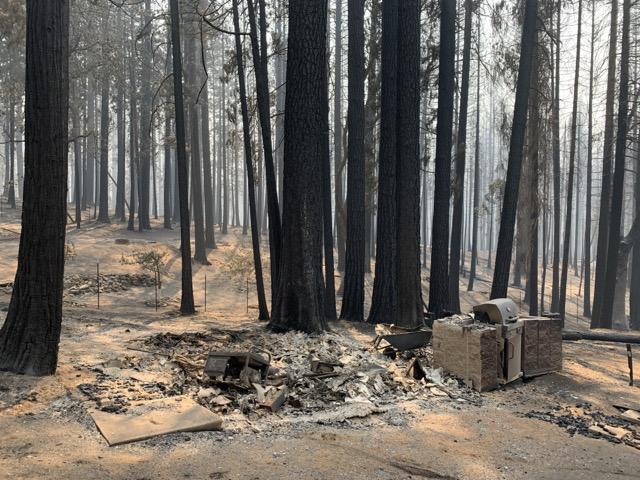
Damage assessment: destroyed